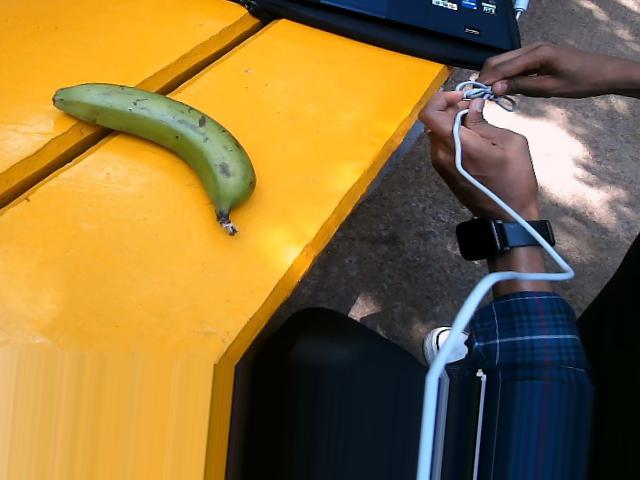
Label: Raw_Banana